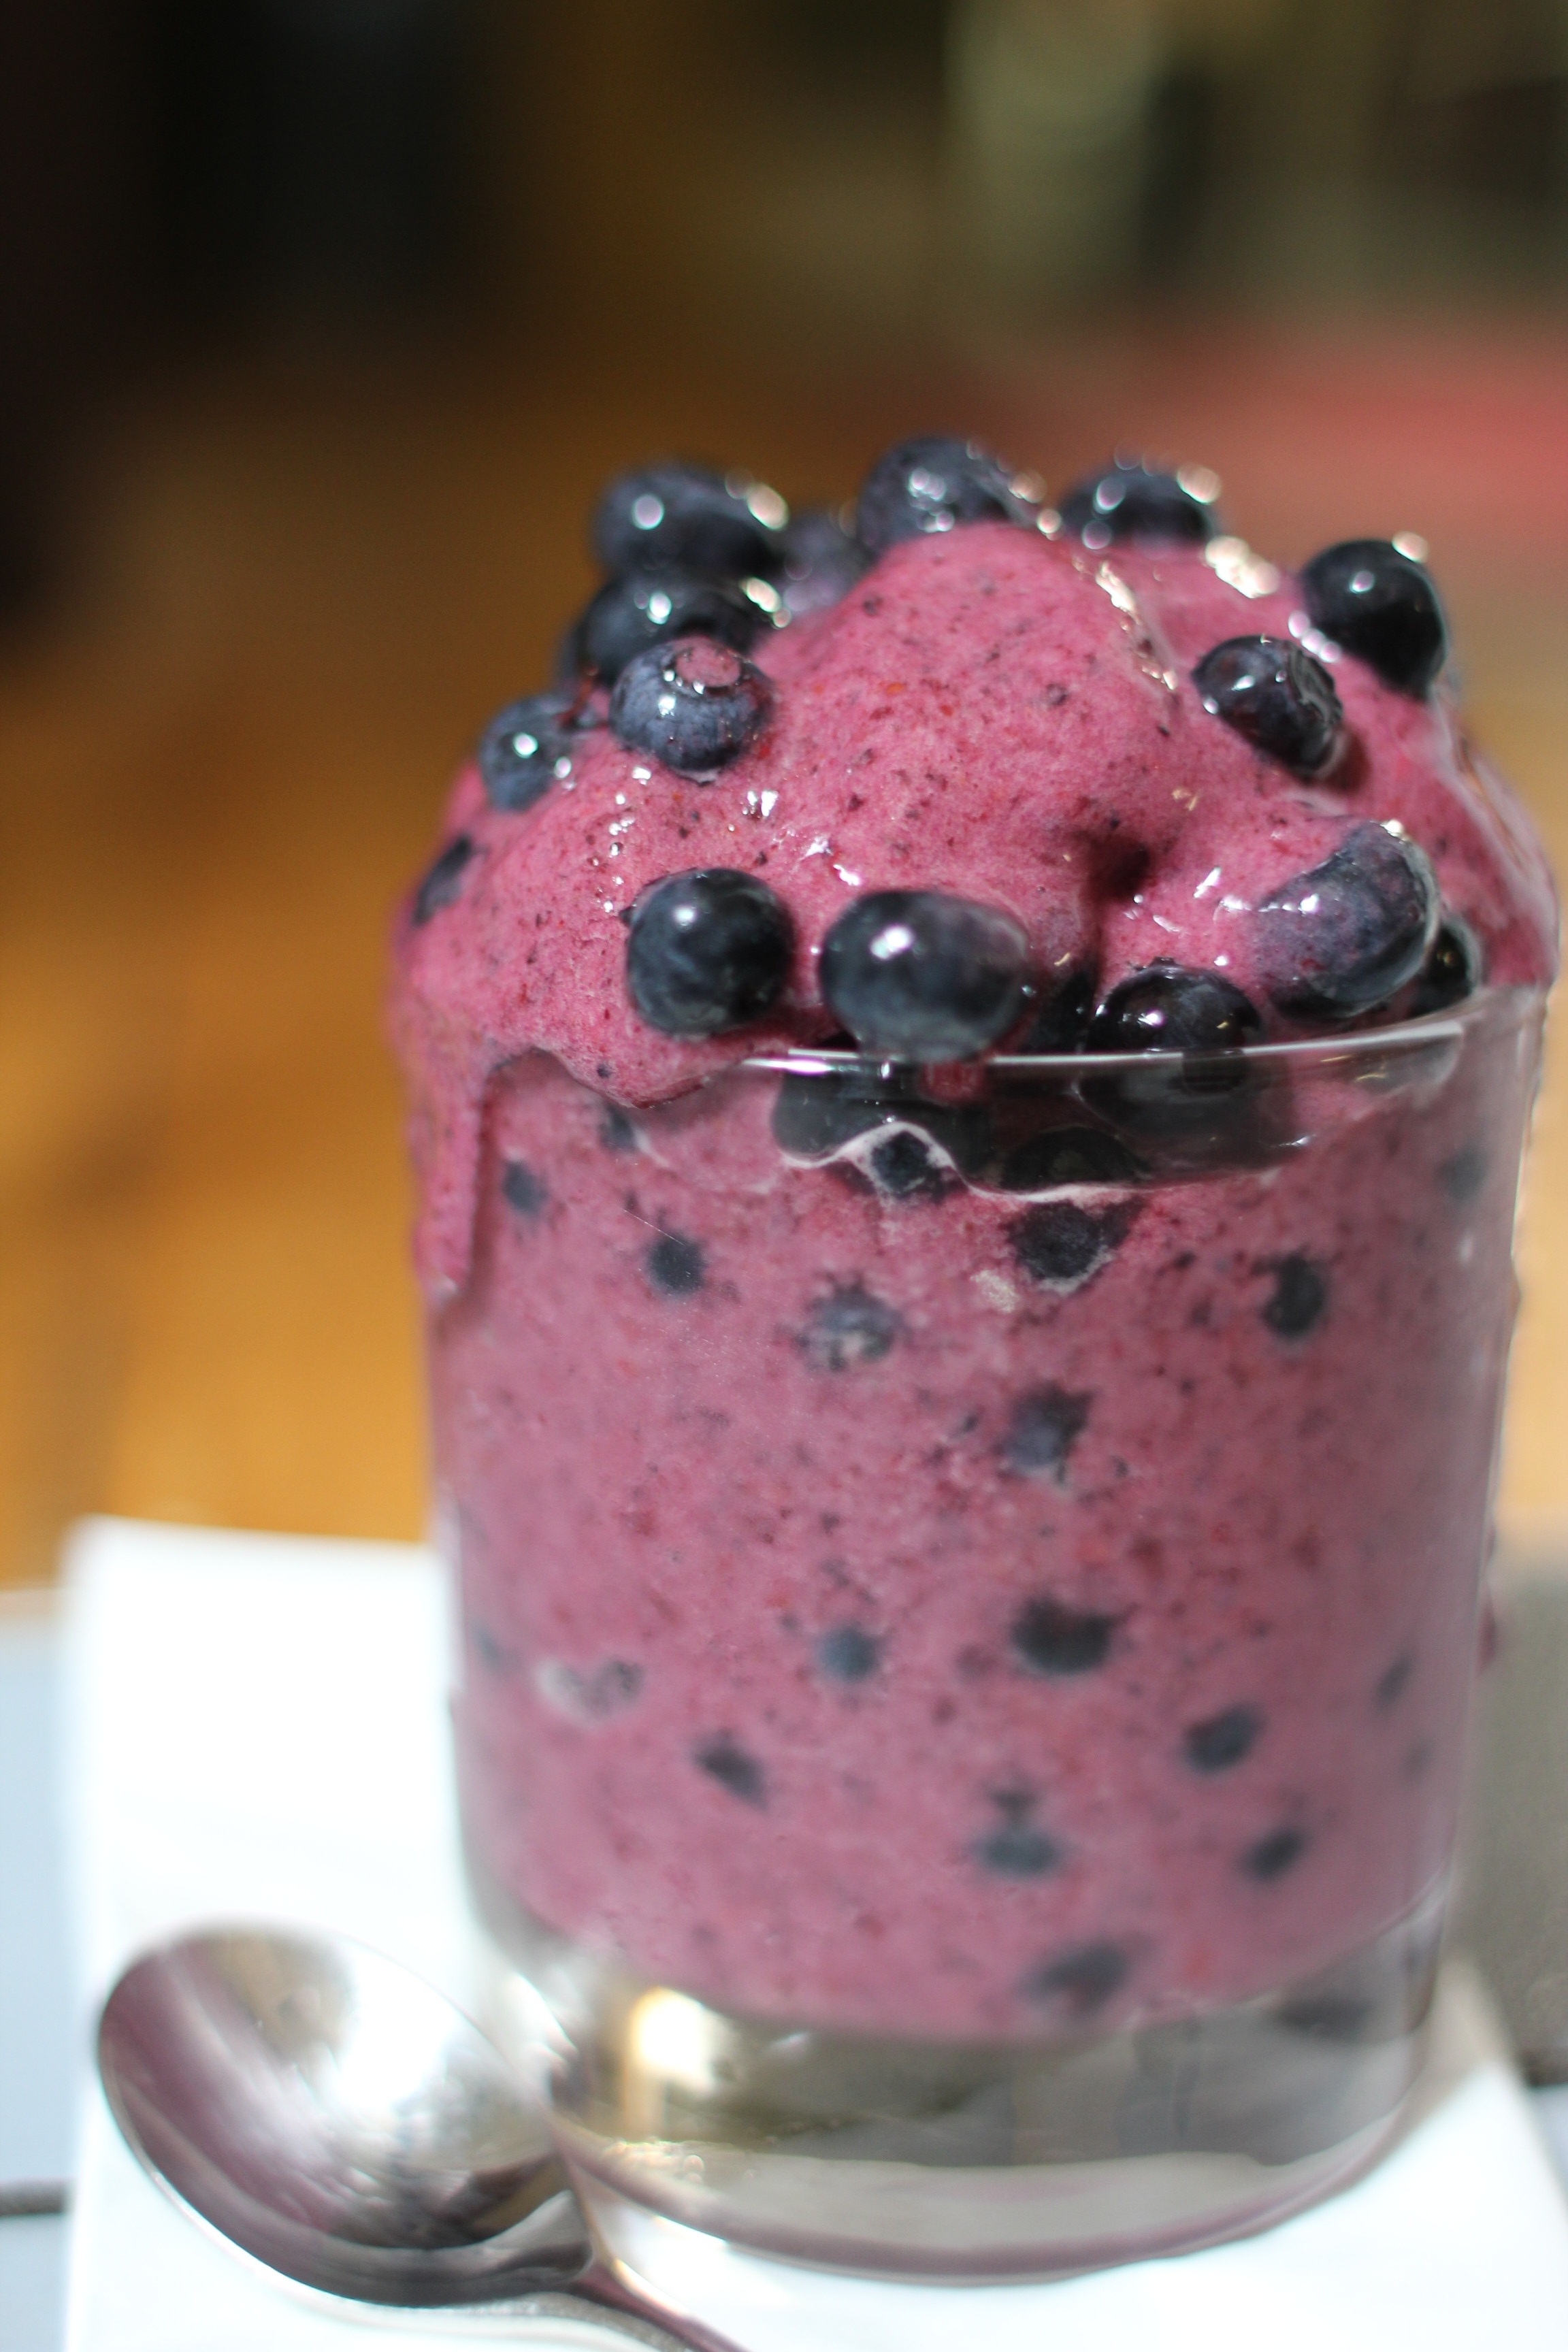
cold, liquid, plant, fruit, berry, purple, glass, food, produce, color, natural, fresh, drink, frozen, banana, lifestyle, breakfast, juicy, healthy, dessert, spoon, freshness, smoothie, vitamin, eating, berries, nutrition, blueberries, raspberries, fruits, vegan, vegetarian, refreshment, raw, diet, detox, organic, refreshing, blended, nutritious, blend, milkshake, weight loss, frutti di bosco